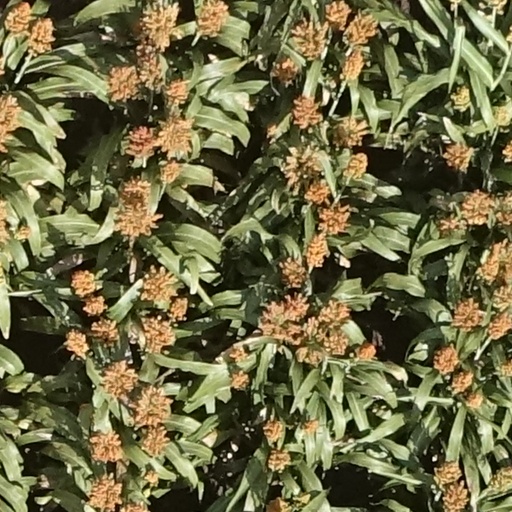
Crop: sorghum